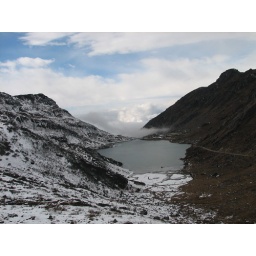
Chhangu lake surrounded by snow covered mountains